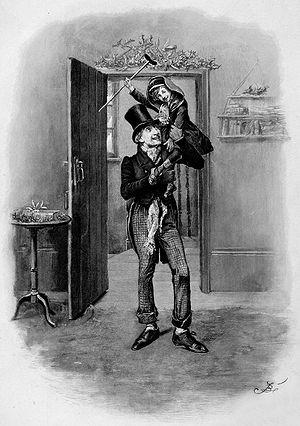
En histoire de la médecine, un diagnostic rétrospectif est l'identification, a posteriori d'une maladie chez un patient décédé, qui peut être une personnalité historique. Ce type de diagnostic utilise des sources primaires anciennes, médicales ou non médicales, et se fait grâce aux connaissances, aux méthodes et aux classifications nosologiques modernes. Il peut aussi s'agir, de manière plus générale, d'une tentative pour désigner sous un nom moderne un ancien fléau sanitaire aux définitions floues et mal établies.
Un chant de Noël, également publié en français sous les titres Cantique de Noël, Chanson de Noël ou Conte de Noël, est le premier et le plus célèbre des contes écrits par Charles Dickens. Rédigé en même temps que Martin Chuzzlewit et paru en décembre 1843 chez Chapman & Hall avec des illustrations de John Leech, il est considéré comme « son œuvre la plus parfaite ». Aussitôt, Thackeray le salue comme un « bienfait national ». Acclamé par les critiques comme par le public, sa popularité n'a jamais faibli. Son protagoniste, Scrooge, reste sans doute le personnage dickensien le plus universellement connu et, grâce à ce livre, Dickens, incarné en une sorte de Père Noël pour le monde anglo-saxon, a été décrit comme l'« inventeur » de la fête qui lui est associée.